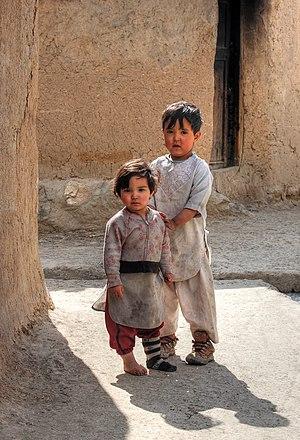
Un frère et sa soeur dans les rues de Qala-i-Shada, à Kaboul, en Afghanistan हिन्दी: क़ला-ए-शदा, काबुल, अफगानिस्तान की गली में भाई और बहन